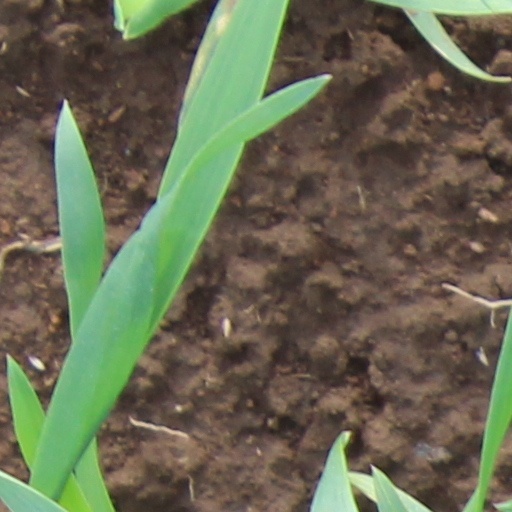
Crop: wheat